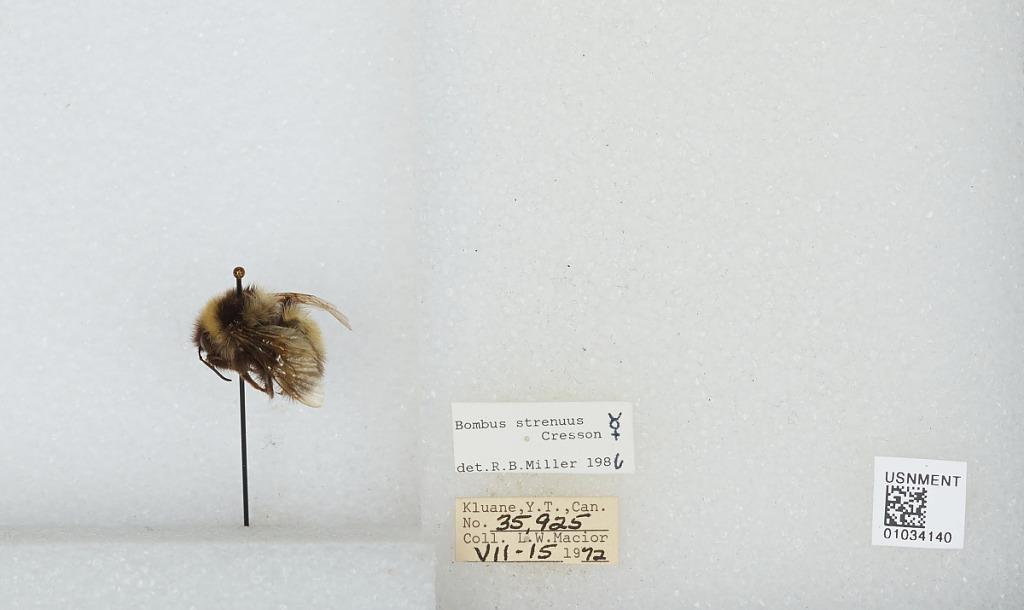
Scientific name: Bombus (Alpinobombus) neoboreus Sladen
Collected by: L. Macior
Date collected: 1972-7-15
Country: Canada
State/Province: Yukon Territory
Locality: Kluane
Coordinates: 60.75, -139.5
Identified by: Miller, R. B.